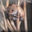
Label: mouse